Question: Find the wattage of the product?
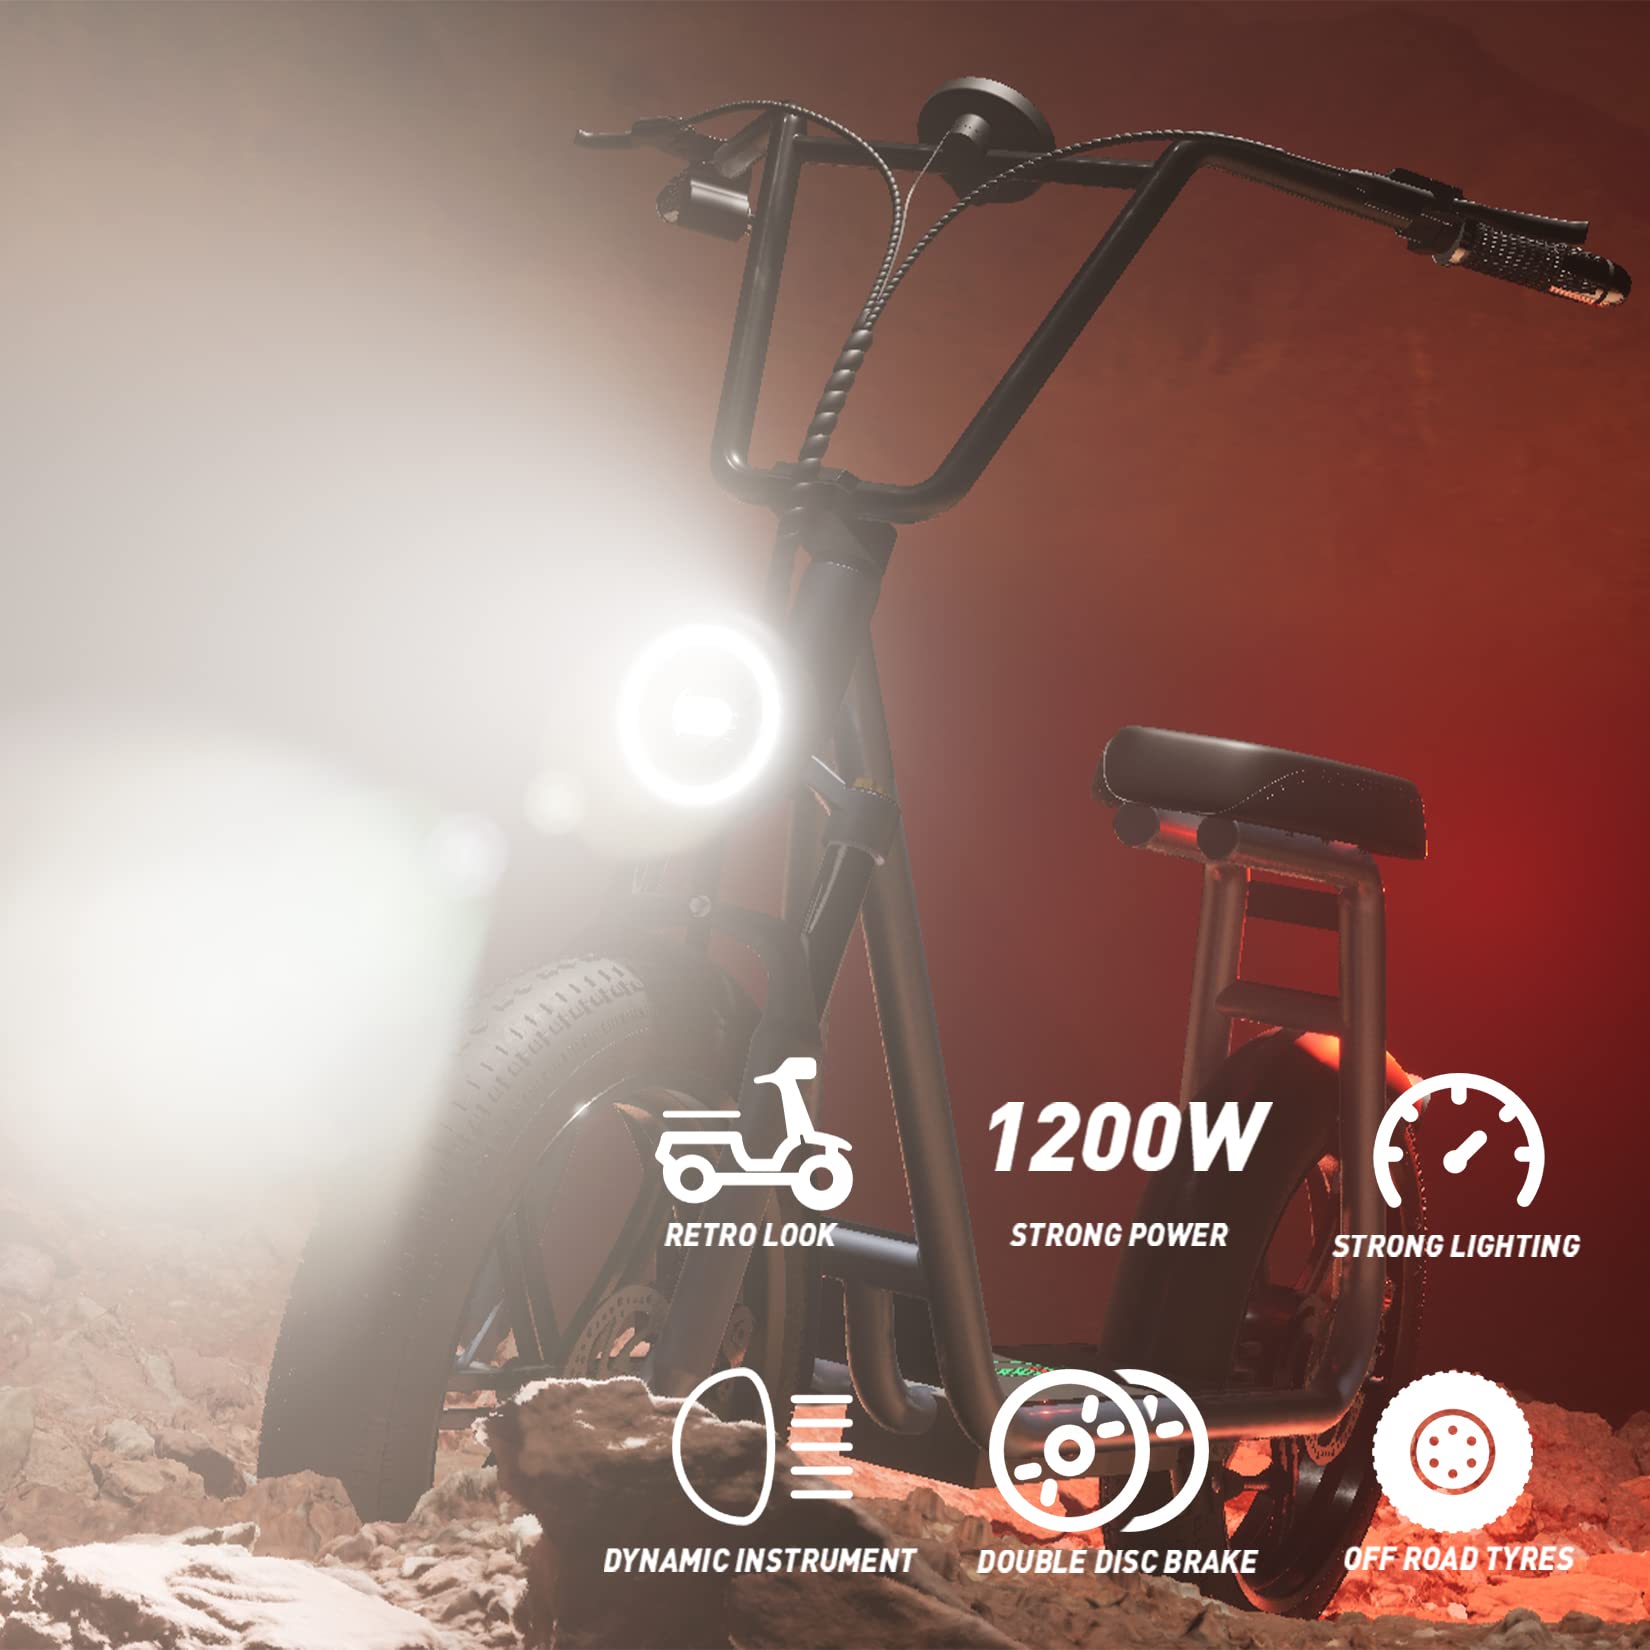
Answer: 1200.0 watt